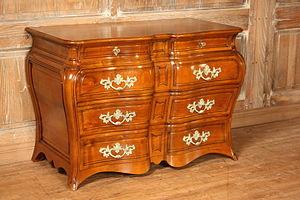
Commode de style Régence de type régionale Malouinière. Réalisée par les Ateliers Allot Frères.